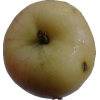
Label: apple